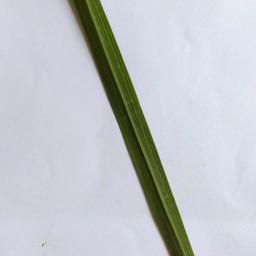
Label: Rice___Healthy